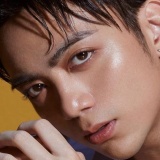
ca sĩ Soobin Hoàng Sơn